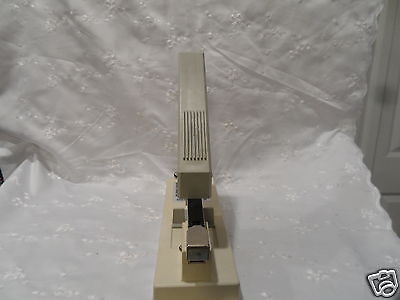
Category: stapler